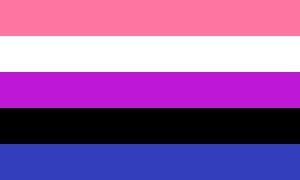
Les symboles LGBT sont un ensemble de symboles adopté par les lesbiennes, gays, bisexuels et transgenres comme des éléments d'auto-identification, censés démontrer l'unité, la fierté et les valeurs partagées par ces personnes.